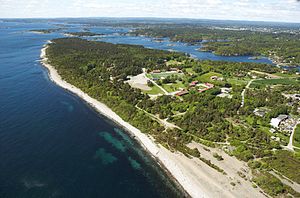
Tromøy / Historie
Hoveodden.
Tromøya er den største ø på Sørlandet, en tidligere selvstændig kommune i Agder fylke i Norge, og i dag en vigtig del af Arendal kommune. Tromøya er stadig et selvstændigt kirkesogn i Arendal provsti. Øst for Hove ligger Tromøy kirke, en middelalderkirke i sten.